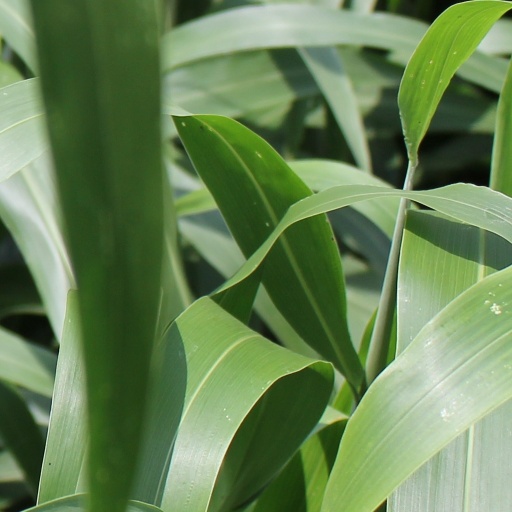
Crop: sorghum